Ulrich von Hassell

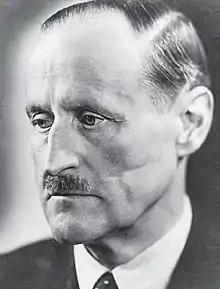

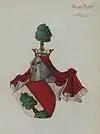
Coat of arms von Hassell c. 15th century

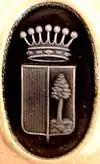
coat of arms of the von Hassell family

Christian August Ulrich von Hassell (12 November 1881 – 8 September 1944) was a German diplomat during World War II. A member of the German Resistance against German dictator Adolf Hitler, Hassell unsuccessfully proposed to the British that the resistance would overthrow Hitler if Germany kept all of its territorial conquests. He was executed in the aftermath of the failed 20 July plot.